Micruroides

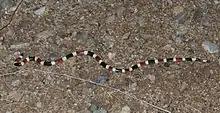
Sonoran coral snake in Arizona.

Micruroides is a genus of venomous coral snake in the family Elapidae. The genus is monotypic, containing only the species "Micruroides euryxanthus".